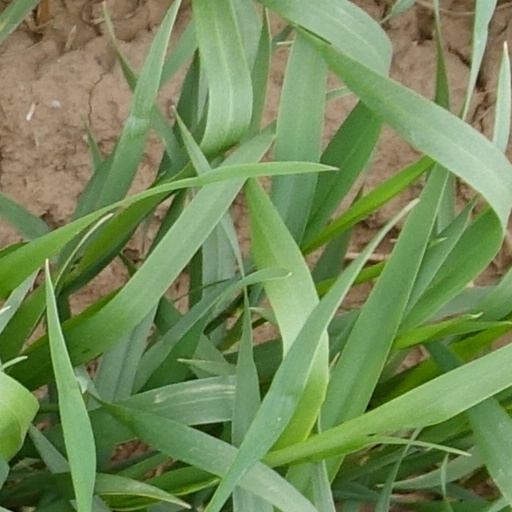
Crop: wheat